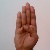
The image shows a hand gesture representing the letter 'B' in Indian Sign Language.